Narborough Hall

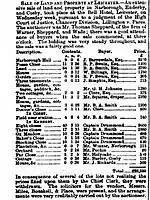
Sale of Narborough Estate in 1880

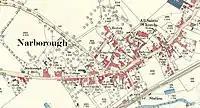
Map of Narborough in 1886

He left England some years later with his new spouse Georgina Mary Smith (1830–1897). His first child by her Thomas was born in 1854 in Italy. In the following year he came back for two of his daughters Harriette (called by her second name Emily) and Alice and the family went to live in Waukesha, Wisconsin. Harriette and Alice both stayed in the United States and married there in the 1860s. Thomas and Georgina had five more children and in about 1866 moved to Toronto, Canada where they remained for the rest of their lives. Alice whose name was now Macdonald, a widow, is shown as living with them in the 1871 Toronto Census.